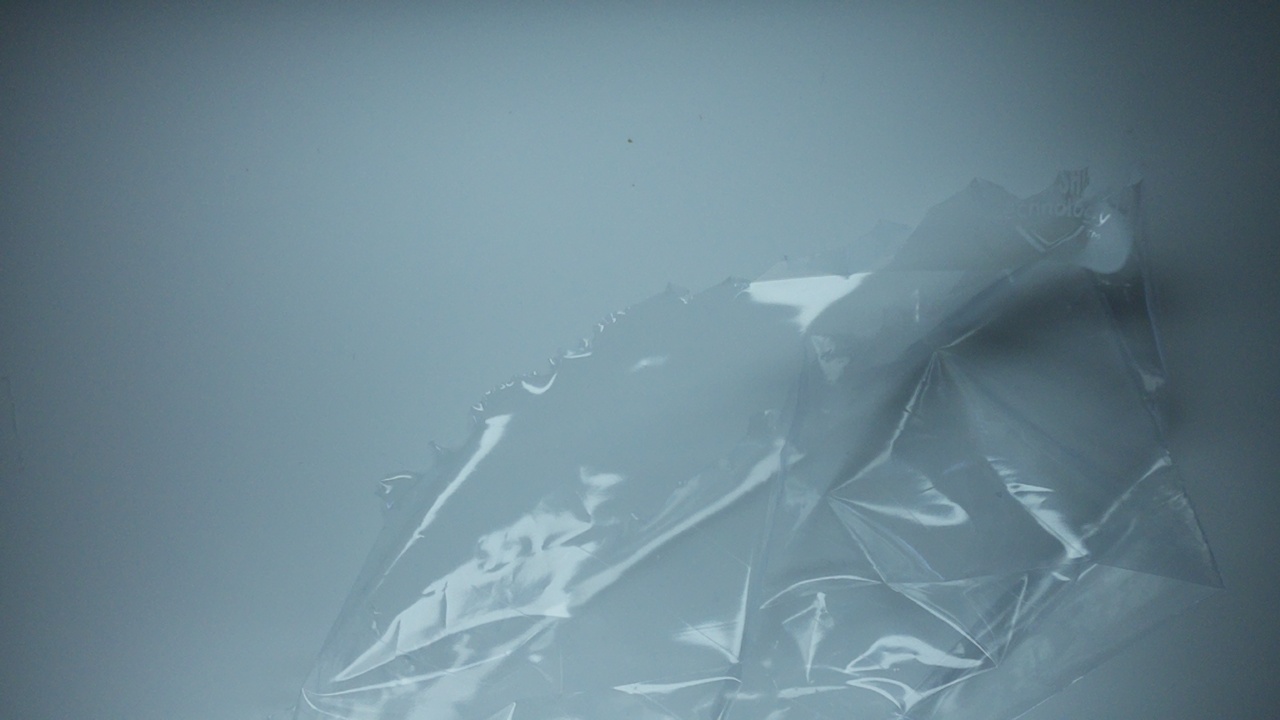
Label: trash